List of unusual units of measurement

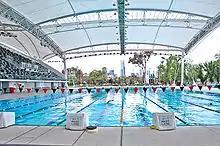
An Olympic-size swimming pool holds over 2 acre-feet of water

For larger volumes of liquid, one measure commonly used in the media in many countries is the Olympic-size swimming pool. A Olympic swimming pool, built to the FR3 minimum depth of would hold . The US National Institute of Standards and Technology (NIST) defines the Olympic swimming pool as 1 million litres, which is the approximate volume of the smaller FR2 pool.